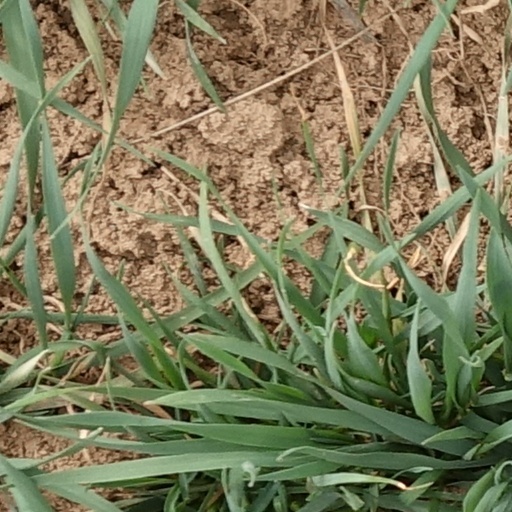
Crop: wheat